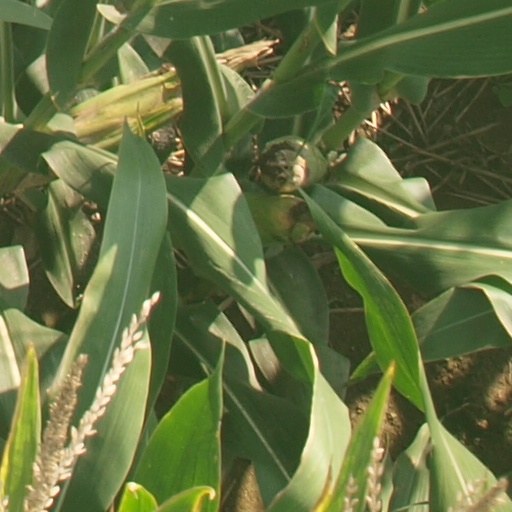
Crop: maize; corn